List of United States Supreme Court cases, volume 9

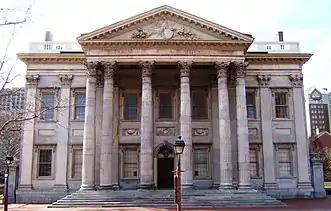
First Bank of the United States building, Philadelphia

"Bank of the United States v. Deveaux", 9 U.S. (5 Cranch) 61 (1809) is an early US corporate law case, in which the Court held that corporations have the capacity to sue in federal court.